Walchwil

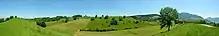
Oberdorf section of Walchwil

Walchwil has an area, , of . Of this area, 41.5% is used for agricultural purposes, while 45.5% is forested. Of the rest of the land, 8.2% is settled (buildings or roads) and the remainder (4.7%) is non-productive (rivers, glaciers or mountains).